Brave Fencer Musashi

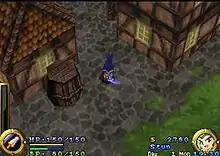
Gameplay of "Musashi" in evening as described in the bottom right. The left bottom bar shows Musashi's health points as well as his "Bincho Energy".

"Musashi" is an action role-playing game in which the player fights against enemies with a sword. The player controls the title character, Musashi, who fights a variety of enemies using his swords Fusion and Lumina and searches for five scrolls which will increase Lumina's strength and grant him new abilities. There are also several minigames and puzzles scattered throughout which must be completed to advance the plot. The two swords he uses have varied abilities and uses. Fusion, which resembles a katana, is used to chain rapid combo hits together and can also be used to absorb Bincho energy, which is a type of magical point system that controls how many spells a player can cast and how quickly, or absorb an enemies' skill. The other sword is Lumina, a large, double-edged weapon which cannot be effectively used in combos by itself; instead, it can be imbued with elemental properties from Scrolls. Lumina is primarily offensive but in combination with the five elemental scrolls, it gains new skills. The two swords can be used in conjunction with certain techniques which are granted by various rescued townsfolk.